Lelepa (island)

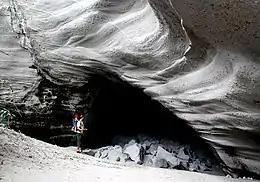
Entrance to Fels Cave

On the southwestern side of the island is Fels Cave. The name "Falesa" denotes a cave in the Nakanamanga language, "Fels" or "Feles" are local dialect variants. Within the cave, there are many rock drawings, up to 3000 years old rock. Since 2008, the cave has been part of Chief Roi Mata's Domain, which was designated a UNESCO World Heritage Site.